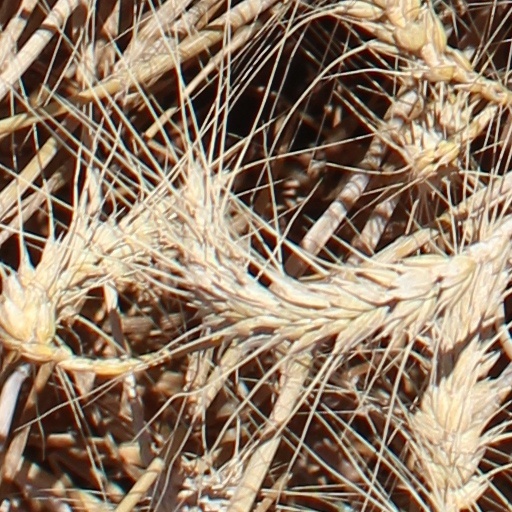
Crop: wheat